Mina Thiis

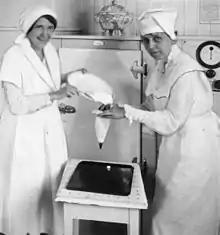
MinaThiis in the 1930's

Mina Thiis (3 January 1871, Fredrikstad – 28 January 1965) was a Norwegian cook and cookbook writer.